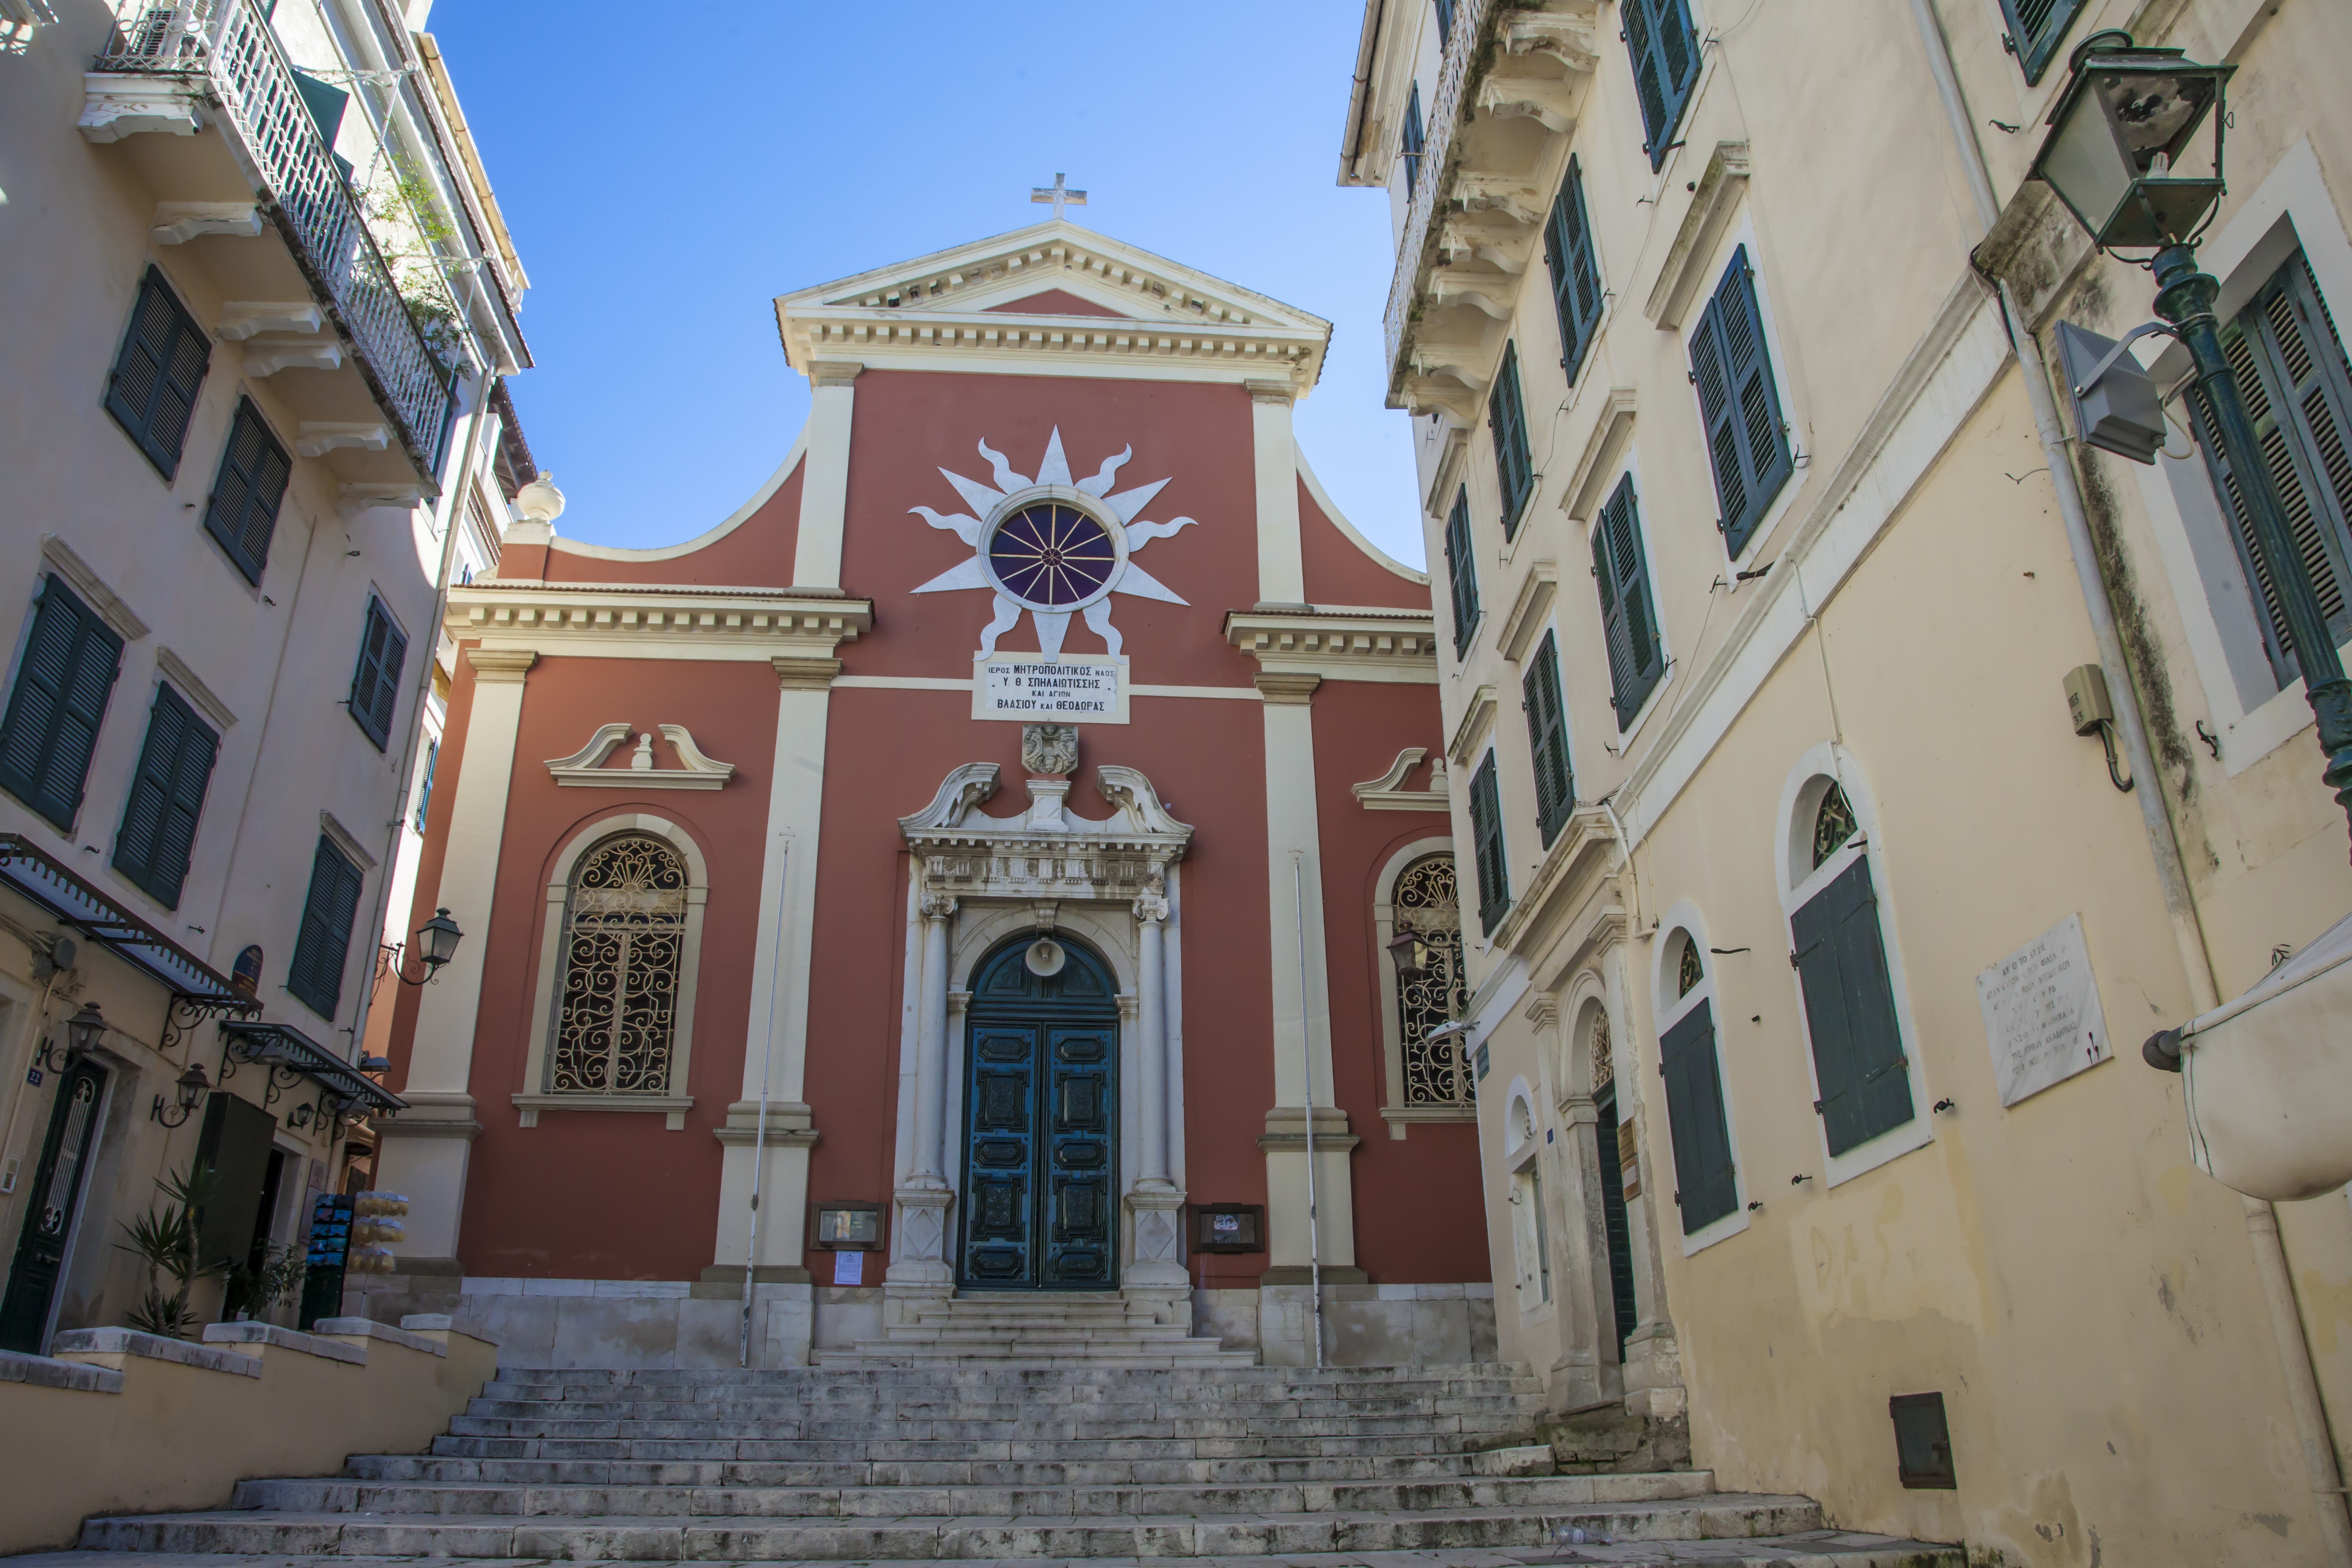
town, building, palace, landmark, facade, church, cathedral, door, place of worship, temple, stairs, synagogue, holy, orthodox, basilica, ionian, corfu, metropolis